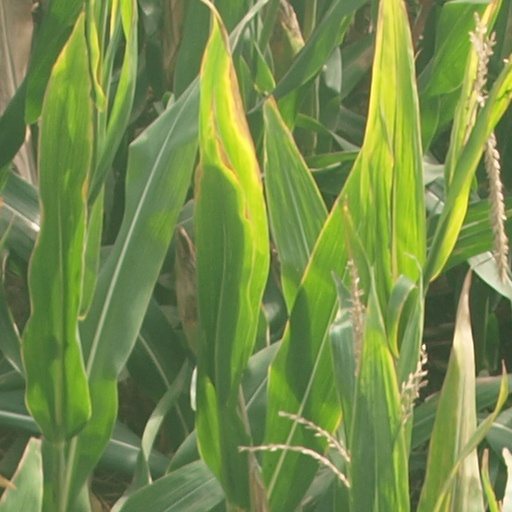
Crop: maize; corn